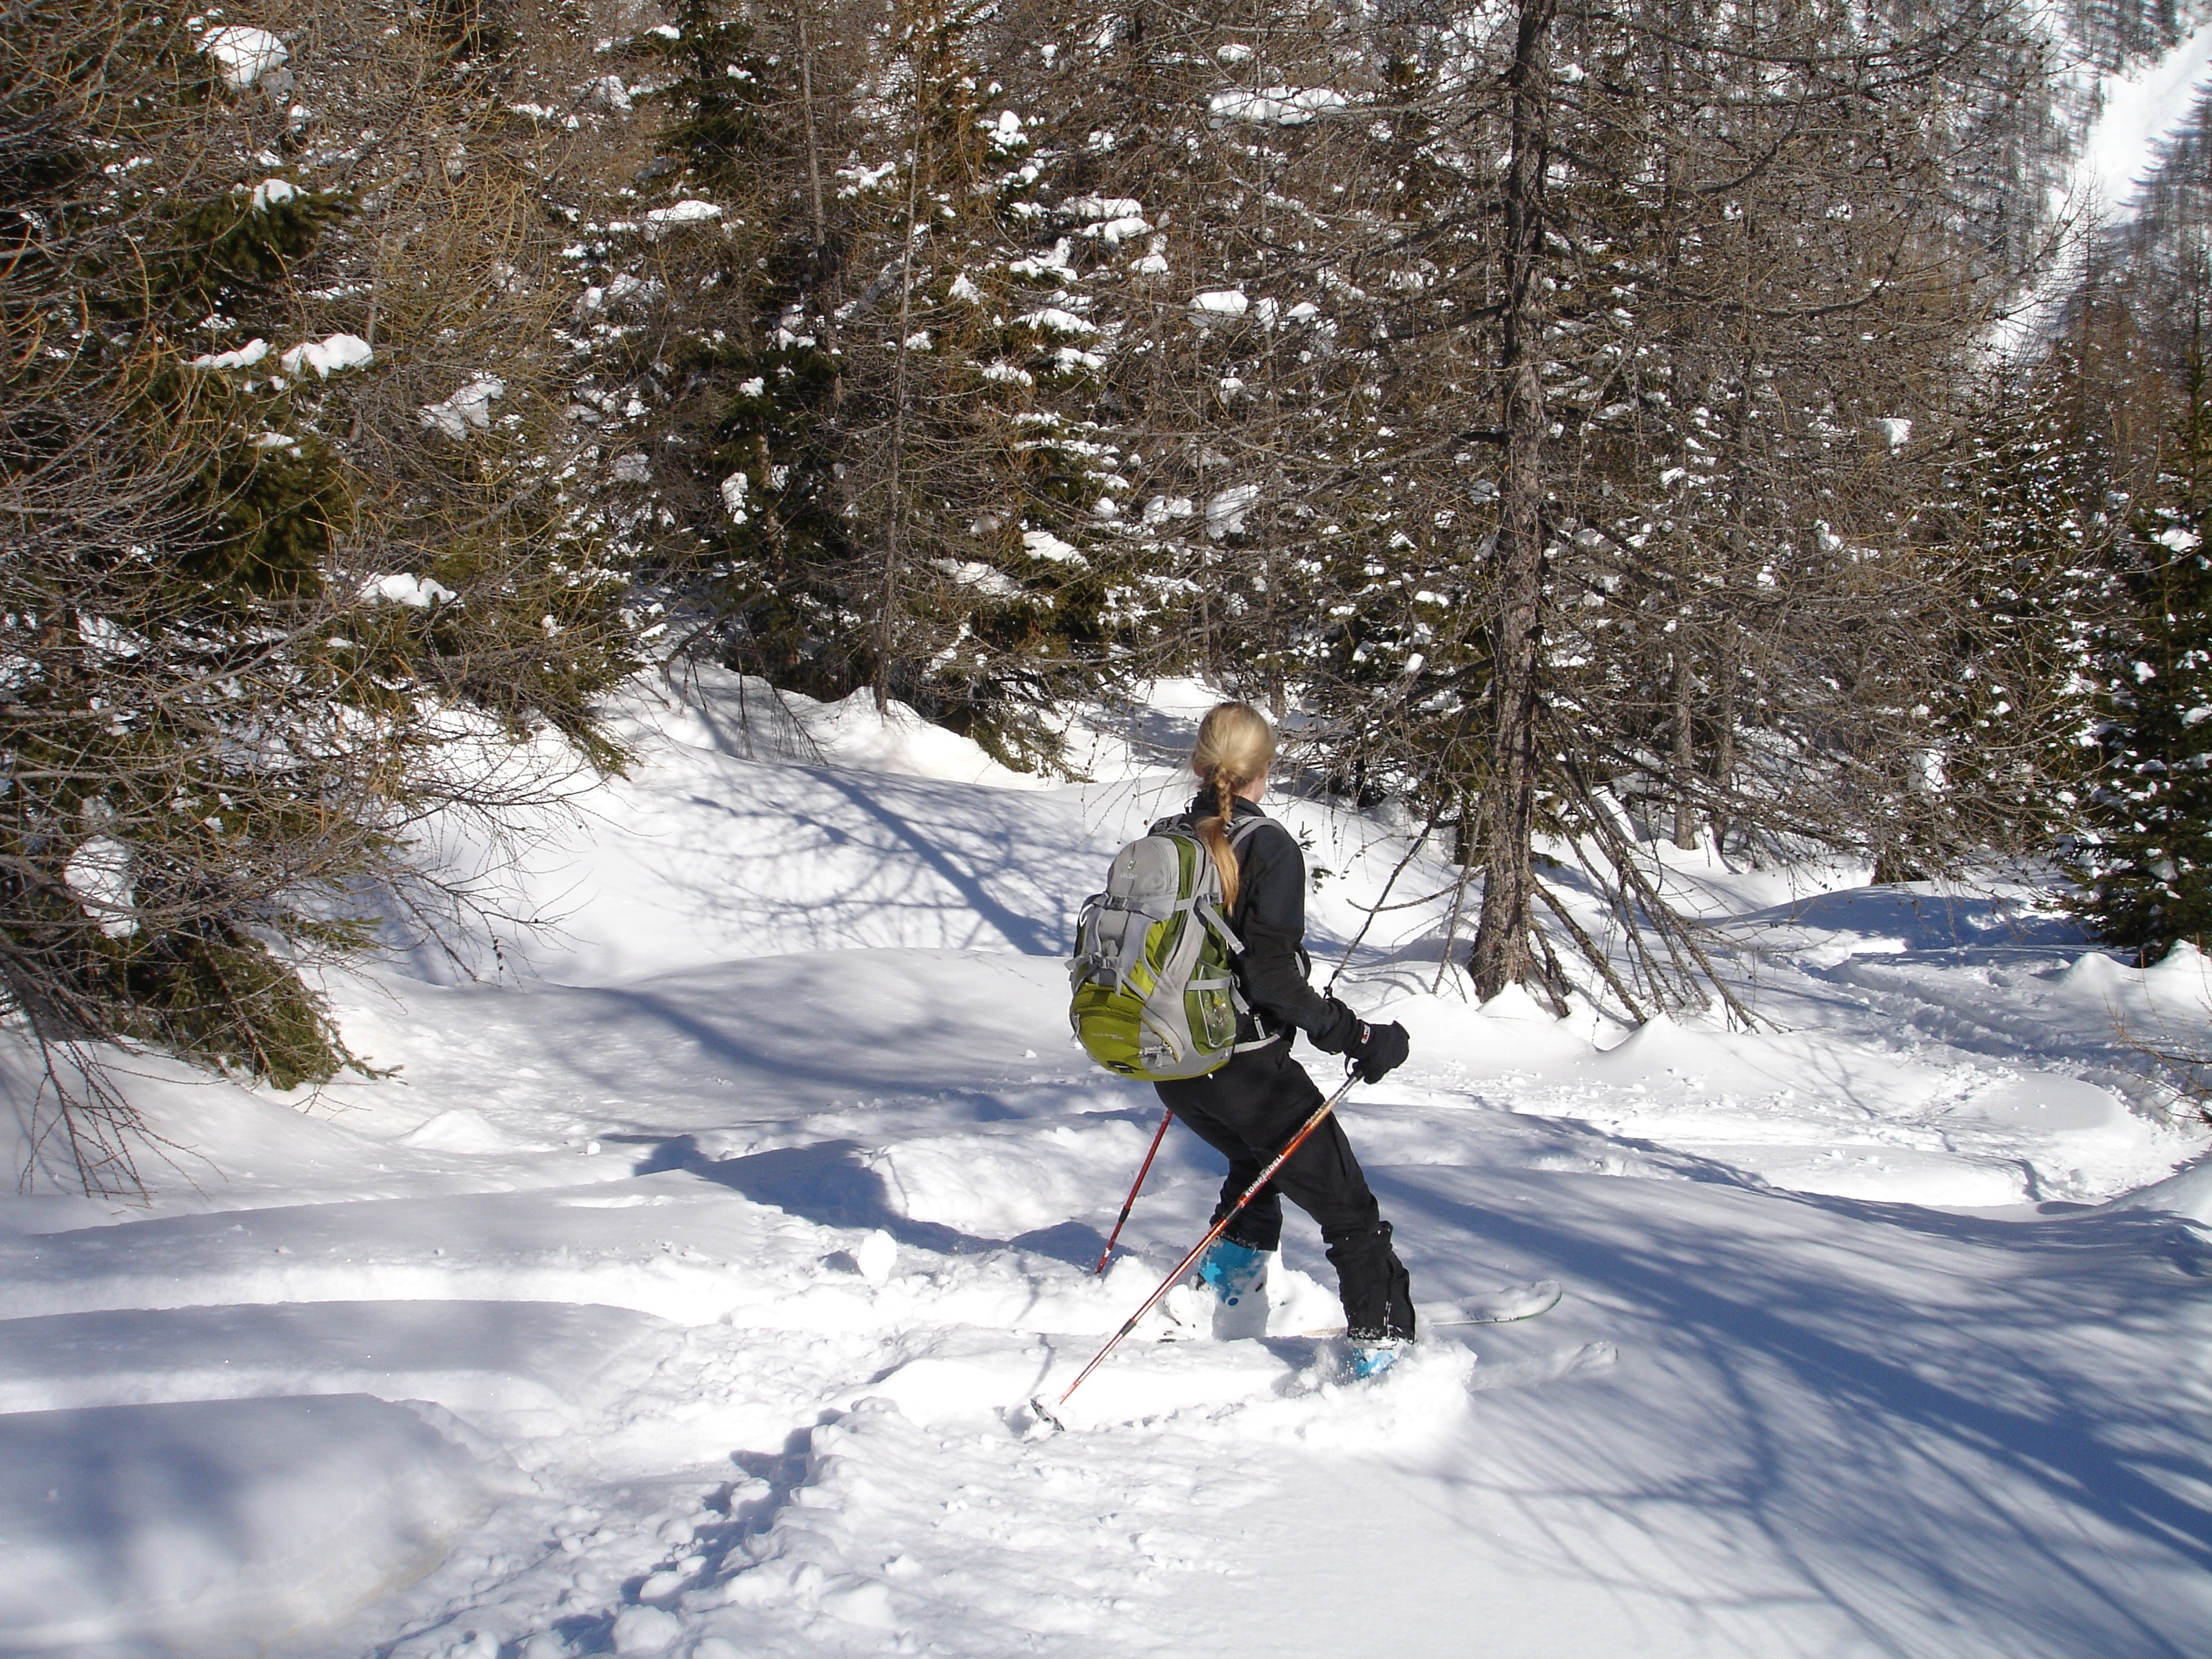
forest, snow, winter, sport, weather, italy, alpine, snowshoe, skiing, winter sport, departure, sports, mountains, ski, footwear, piste, winter sports, south tyrol, backcountry skiiing, ski touring, skitouren goers, val venosta, cross country skiing, nordic skiing, ski mountaineering, telemark skiing, val d ultimo